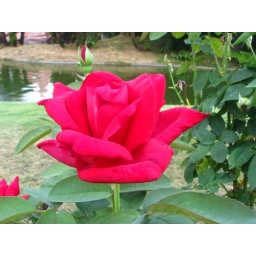
Located in the rose garden between cinderella's castle and tomorrowland